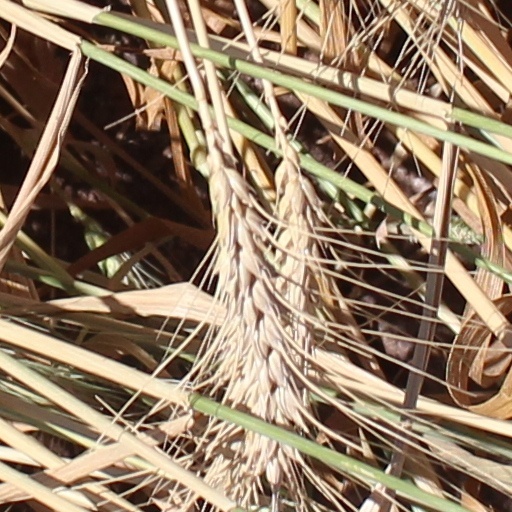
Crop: wheat